My Niece Doesn't Do That

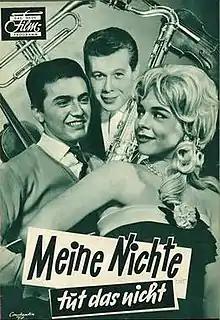

My Niece Doesn't Do That is a 1960 Austrian comedy film directed by Franz Josef Gottlieb and starring Cornelia Froboess, Fred Bertelmann, and Margit Nünke.